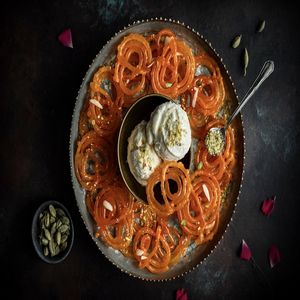
Dish: jalebi